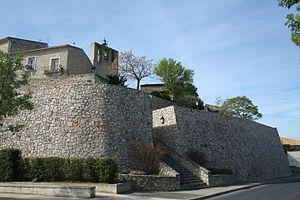
Balaruc-le-Vieux (Hérault), rempart et campanile de l'église Saint-Maurice
Balaruc-le-Vieux est une commune française située dans le département de l'Hérault, en région Occitanie. Depuis le 31 décembre 2002, elle fait partie de la communauté d'agglomération Sète Agglopôle Méditerranée et depuis 2010, de l'unité urbaine de Sète.